Cuisine of Carmarthenshire

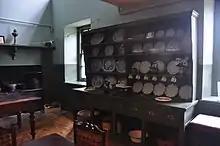
Welsh dresser at Carmarthenshire County Museum

Known as "The Garden of Wales", Carmarthenshire is a county of rich, fertile farmland and productive seas and estuaries, that give it a range of foods that motivate many home cooks and restaurateurs. There is a local tradition in brewing, milling, gathering shellfish from the coasts and meat production. Carmarthenshire has been described by "The Daily Telegraph" as a "worthwhile destination for foodies" with the county having "a modest matter of fact excellence". Carmarthenshire has ambitions to become the premier food-producing county of Wales, based on its strong reputation for first-class products. and Carmarthenshire County Council produces its own on-line and hard-copy recipe book called "Taste from Carmarthenshire", for those interested in learning more about the county's cuisine.